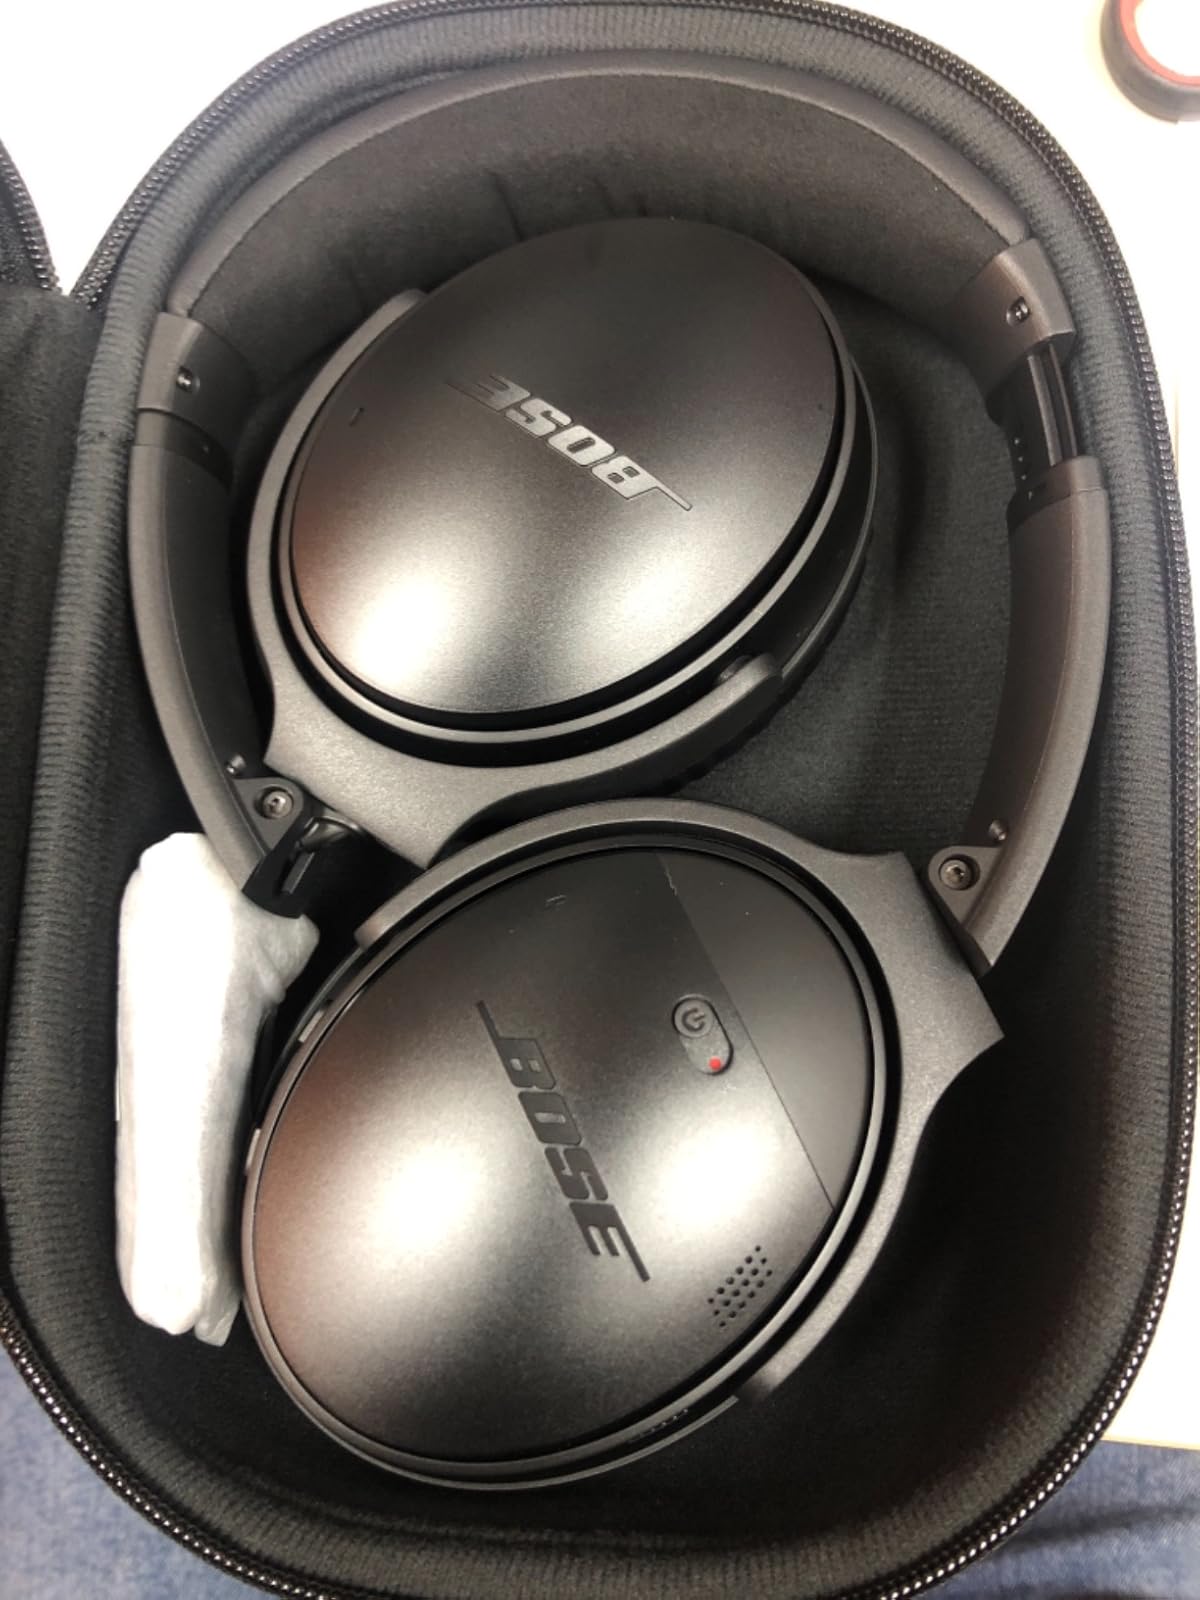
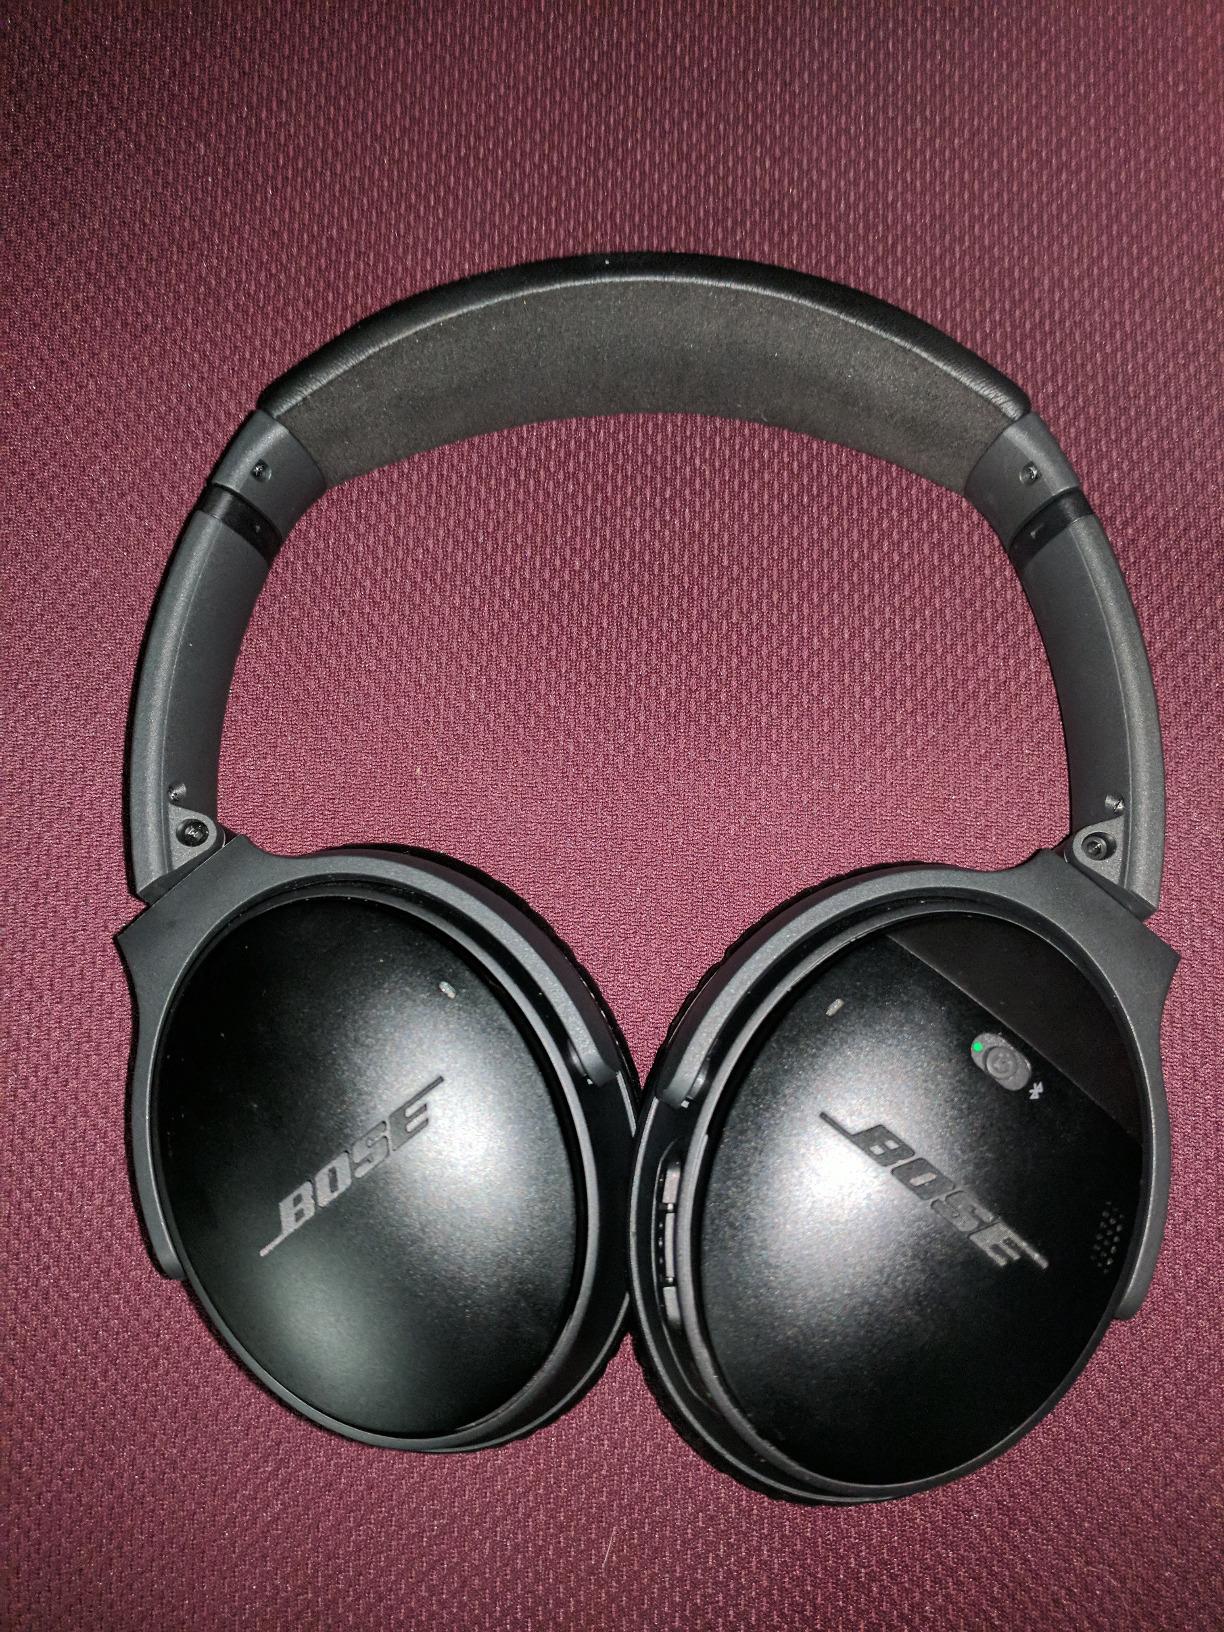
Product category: headphones
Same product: yes